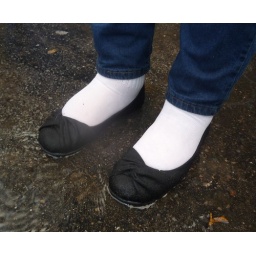
Lara walking in streamy water after rain.